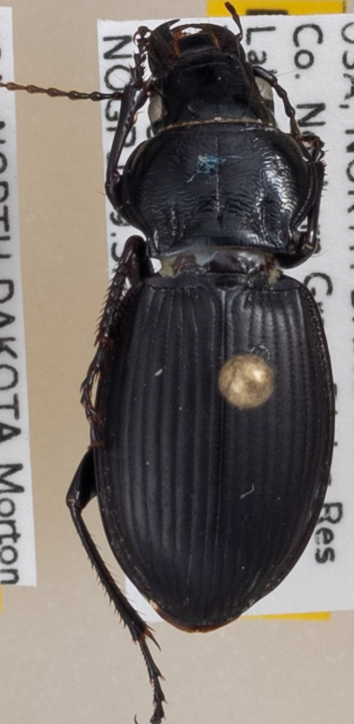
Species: Cyclotrachelus torvus
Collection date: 2022-08-09
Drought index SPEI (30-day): -1.69
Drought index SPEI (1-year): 0.646
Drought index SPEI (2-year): -0.88